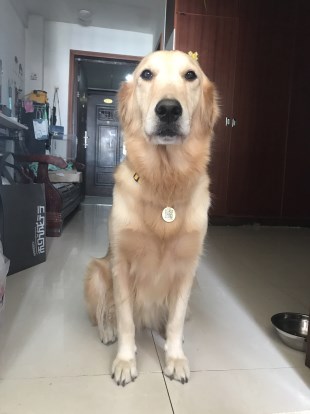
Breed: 5355-n000126-golden_retriever